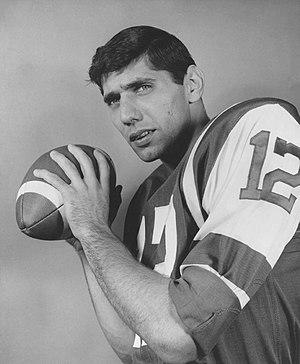
Les Jets de New York, équipe de football américain, sont une franchise de la National Football League, basée à East Rutherford, New Jersey. L'équipe est membre de la division Est, au sein de l'American Football Conference. Les Jets partagent leur stade, le MetLife Stadium, avec l'autre franchise de la ville, les Giants de New York. Il s'agit d'une situation unique au sein de la NFL.